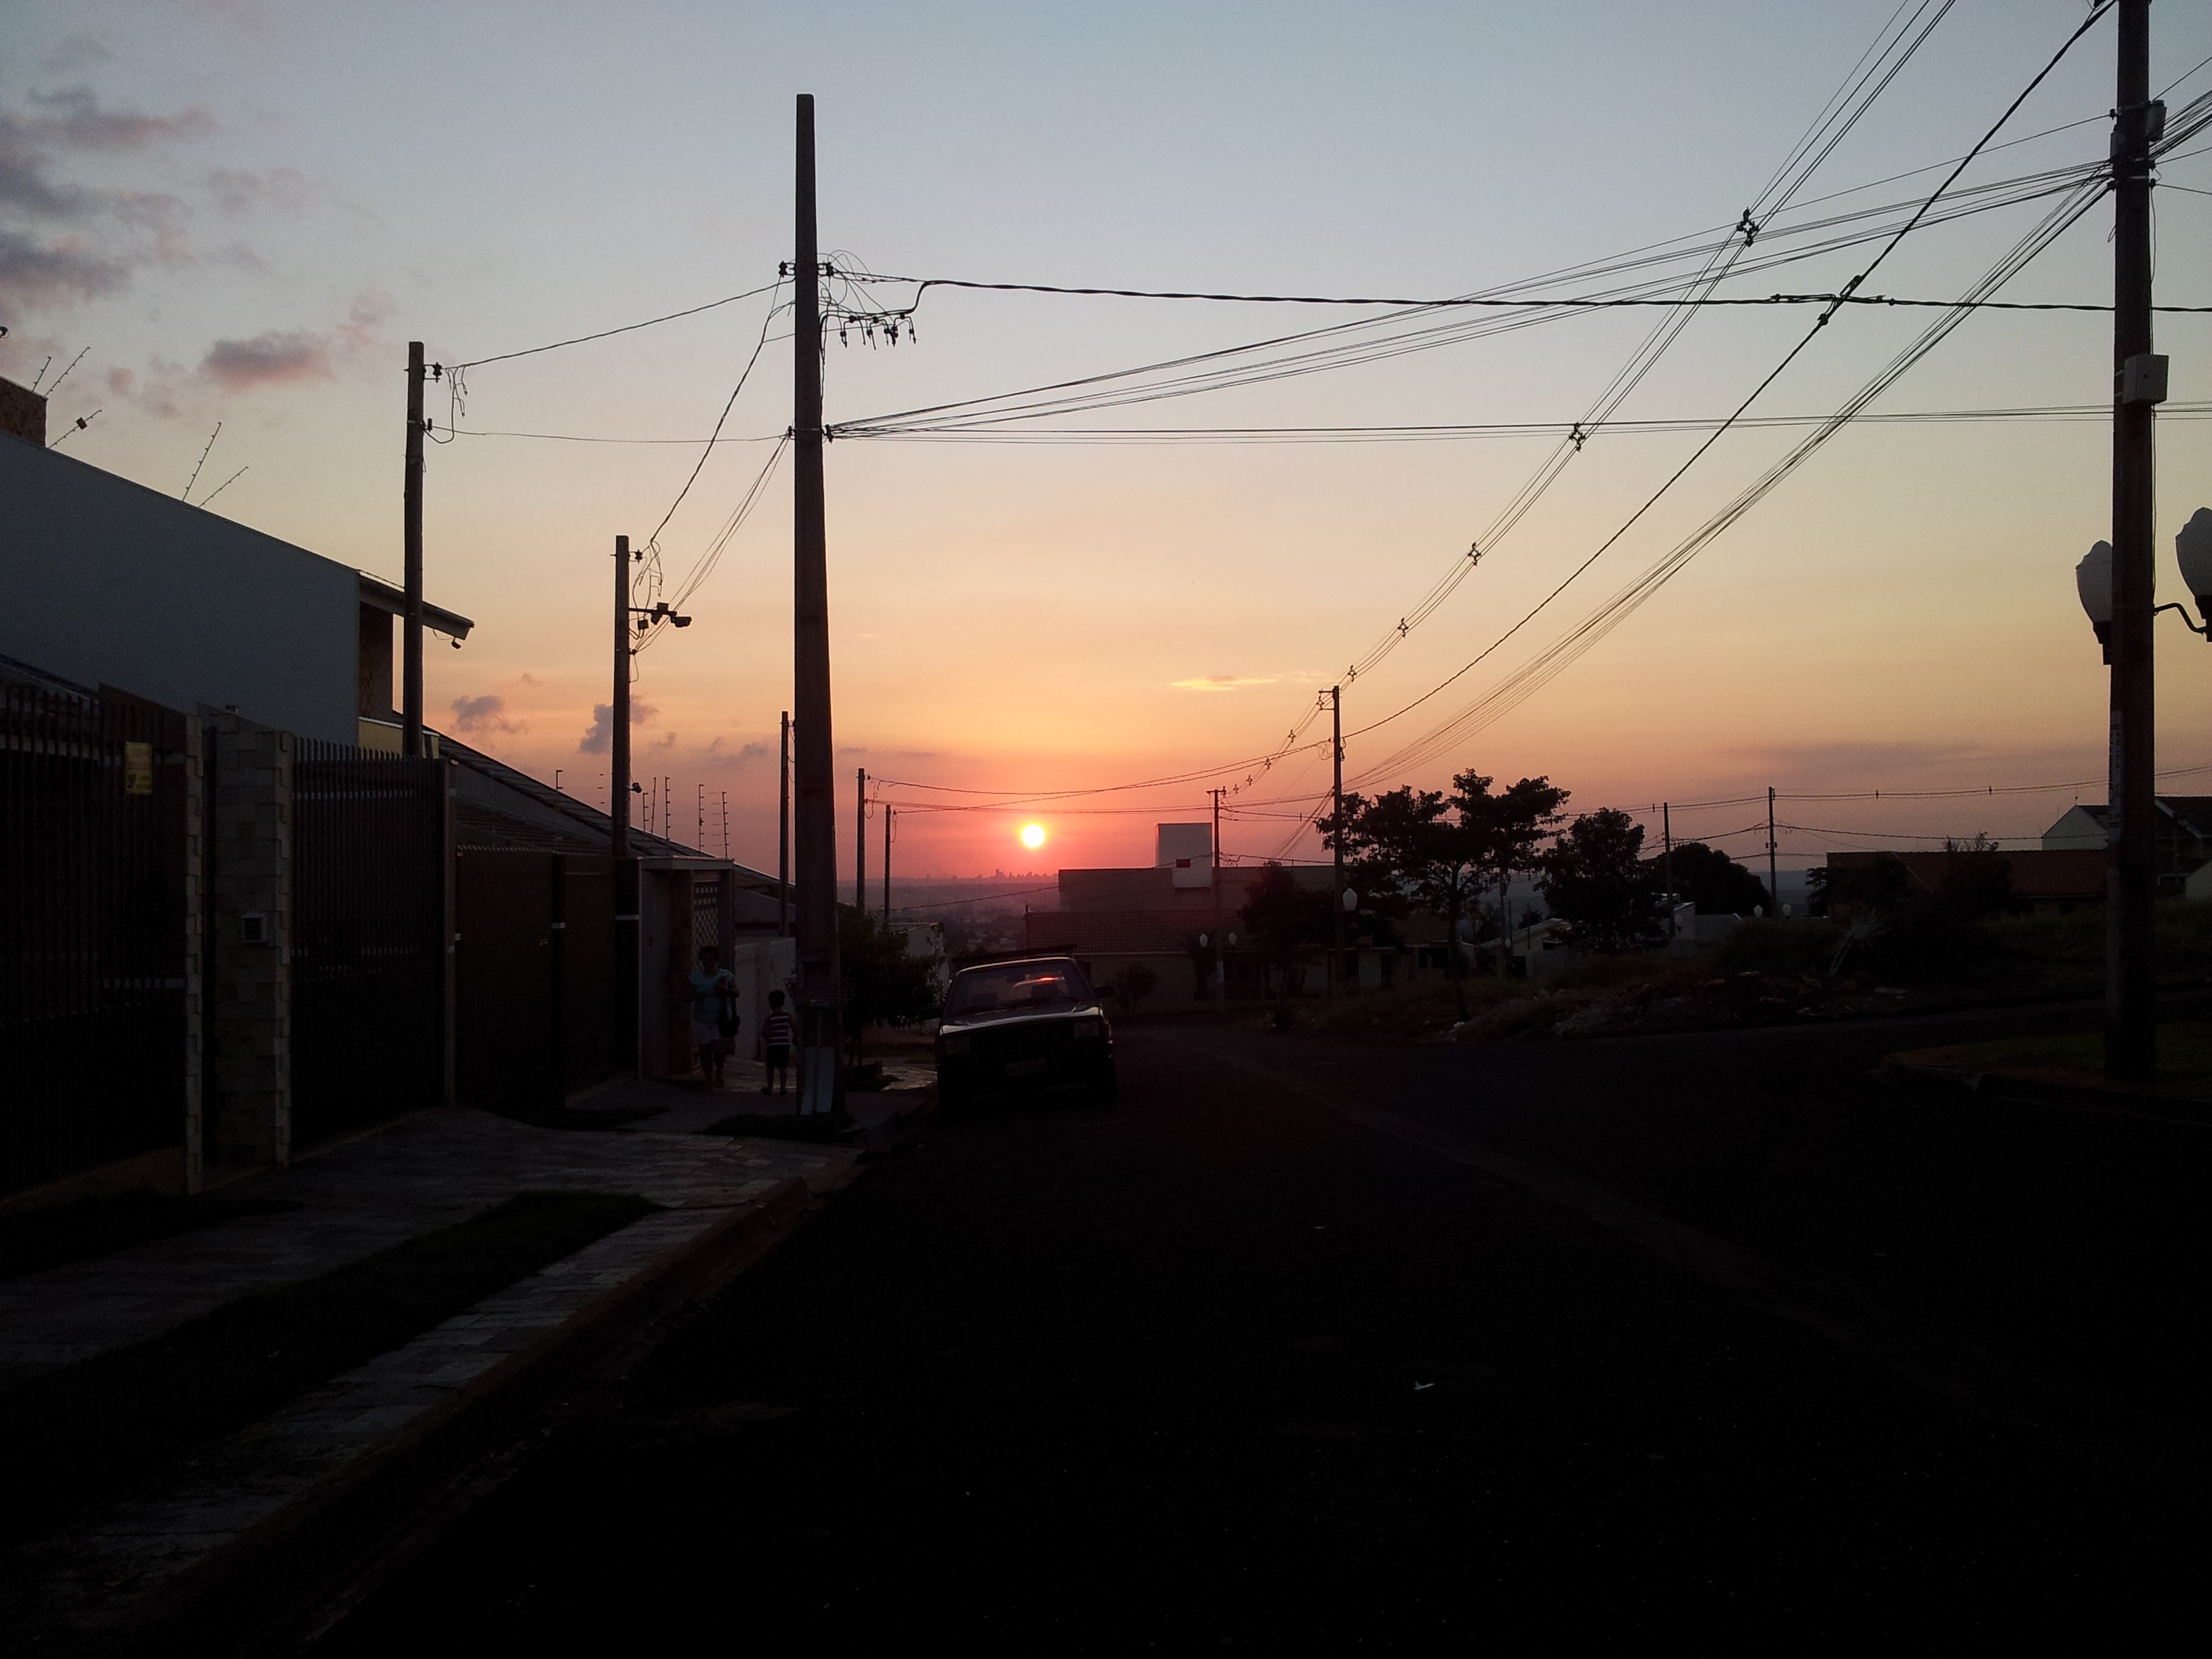
light, sky, sun, sunrise, sunset, sunlight, morning, dawn, city, dusk, evening, line, darkness, street light, lighting, infrastructure, sol, shape, sunset city